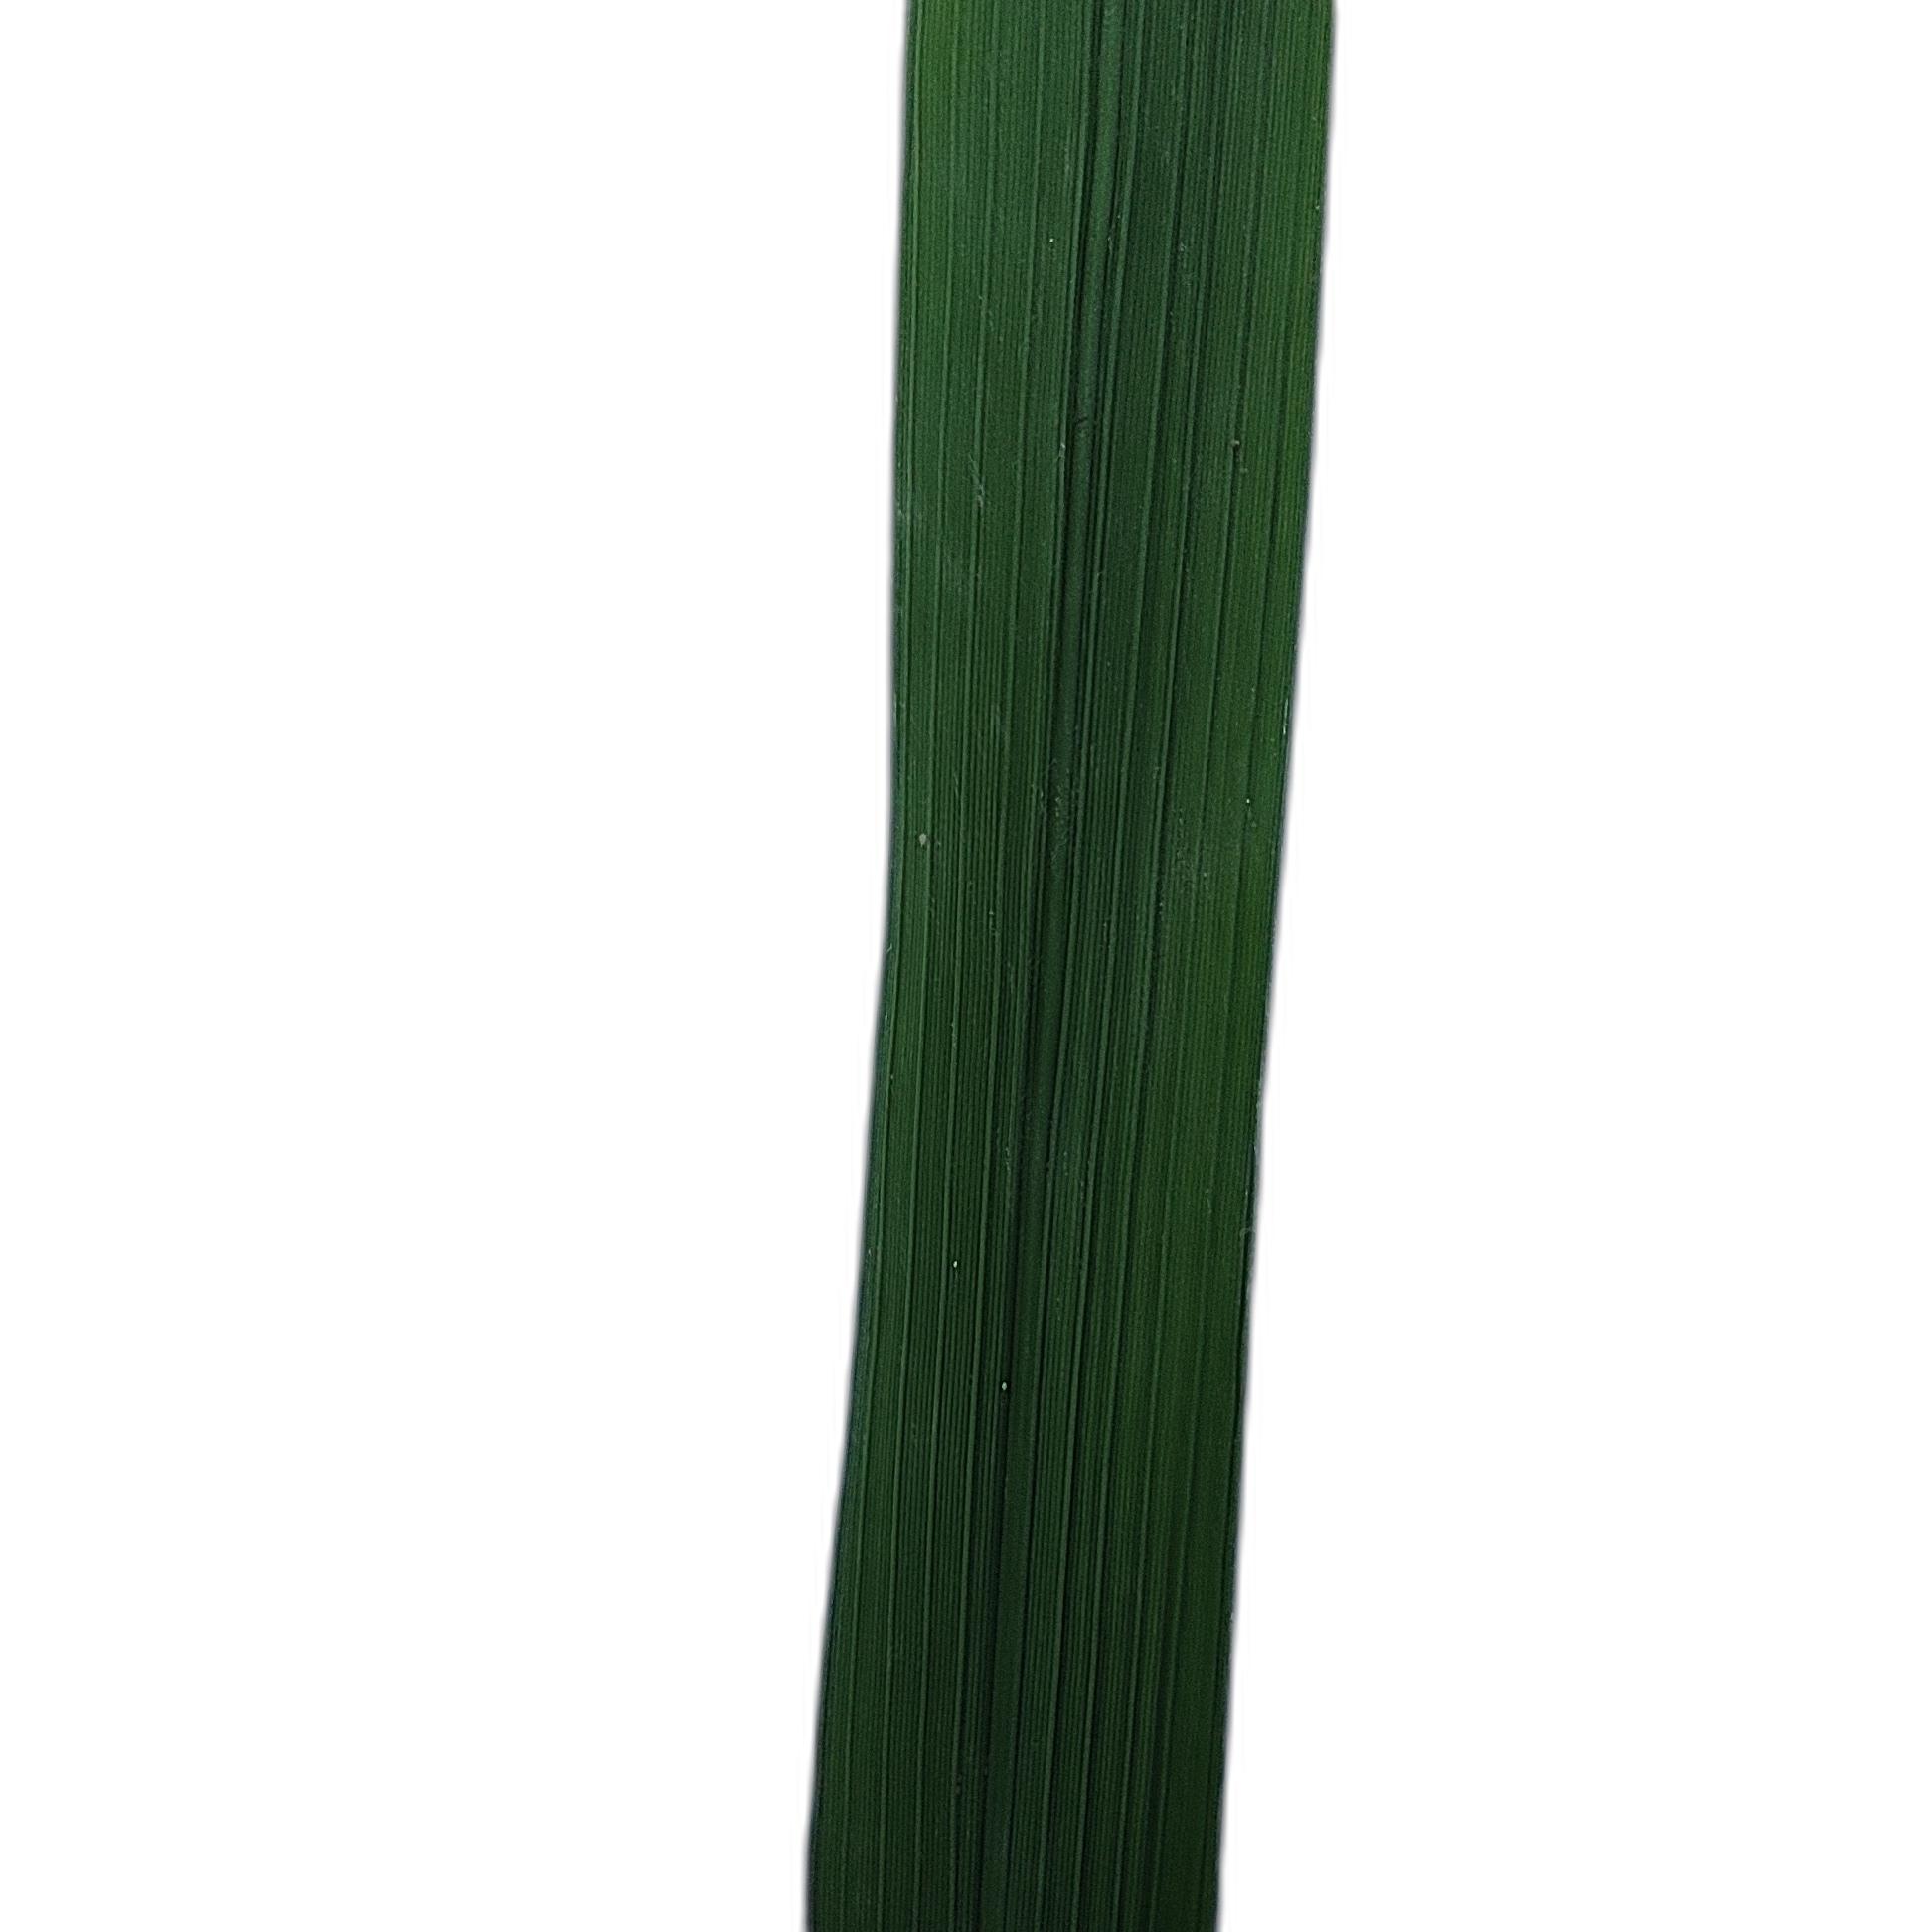
Label: Healthy